Orthodox Church of Finland

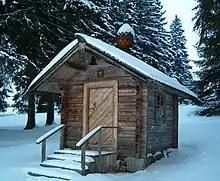
A small chapel, "tsasouna", built in the traditional Karelian style at the New Valamo Monastery.

Some core concepts of the Christian vocabulary in the Finnish language are supposed to be loans from early Russian, which in turn has borrowed them from Mediaeval Greek. These include the words for priest ("pappi"), cross ("risti") and Bible ("raamattu"). This hypothesis is, however, not unchallenged.